Museum of Contemporary Art Australia

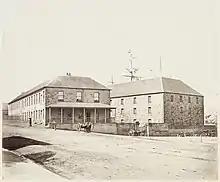
The Commissariat Stores, in 1872, on what is today the museum's site.

The Mordant Wing on the MSB building's north end is also six storeys high, occupying three-quarters of the remainder of the block not taken up by a local police station building. It is faced in smooth, mostly windowless panels of black, white, and brown stone, made of blocks rectilinear in shape and irregular in size. On the north end is a basement delivery entrance.